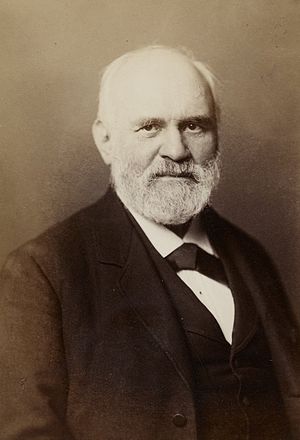
Heinrich Kiepert
Johann Samuel Heinrich Kiepert var en tysk geograf og kartograf.